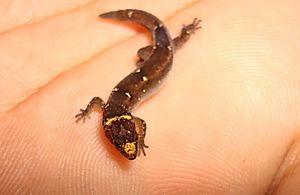
Coleodactylus natalensis est une espèce de geckos de la famille des Sphaerodactylidae.
Coleodactylus est un genre de geckos de la famille des Sphaerodactylidae.